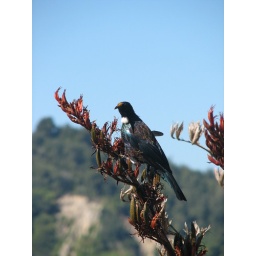
As we were leaving lake Rotoma we spotted this Tui in the flax.